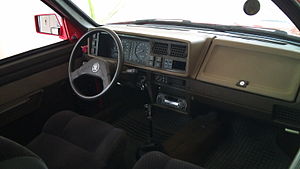
Škoda Favorit / Billeder / Serieproducerede versioner
Škoda Favorit samt stationcarudgaven Škoda Forman er en forhjulstrukket lille mellemklassebil fra det tjekkiske bilmærke Škoda Auto, som kom på markedet i 1987 og afløste Škoda 742-serien, som dog fortsat blev bygget sideløbende med Favorit frem til 1990.